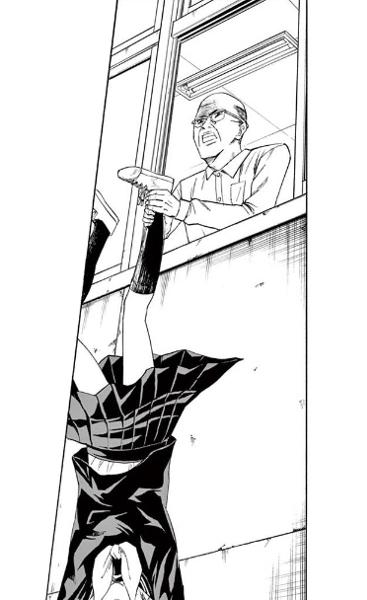
回答: なんでスカートめくれんのや!